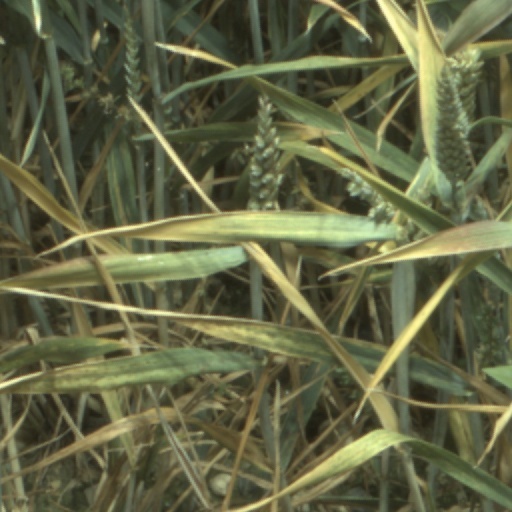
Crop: wheat